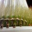
Label: caterpillar